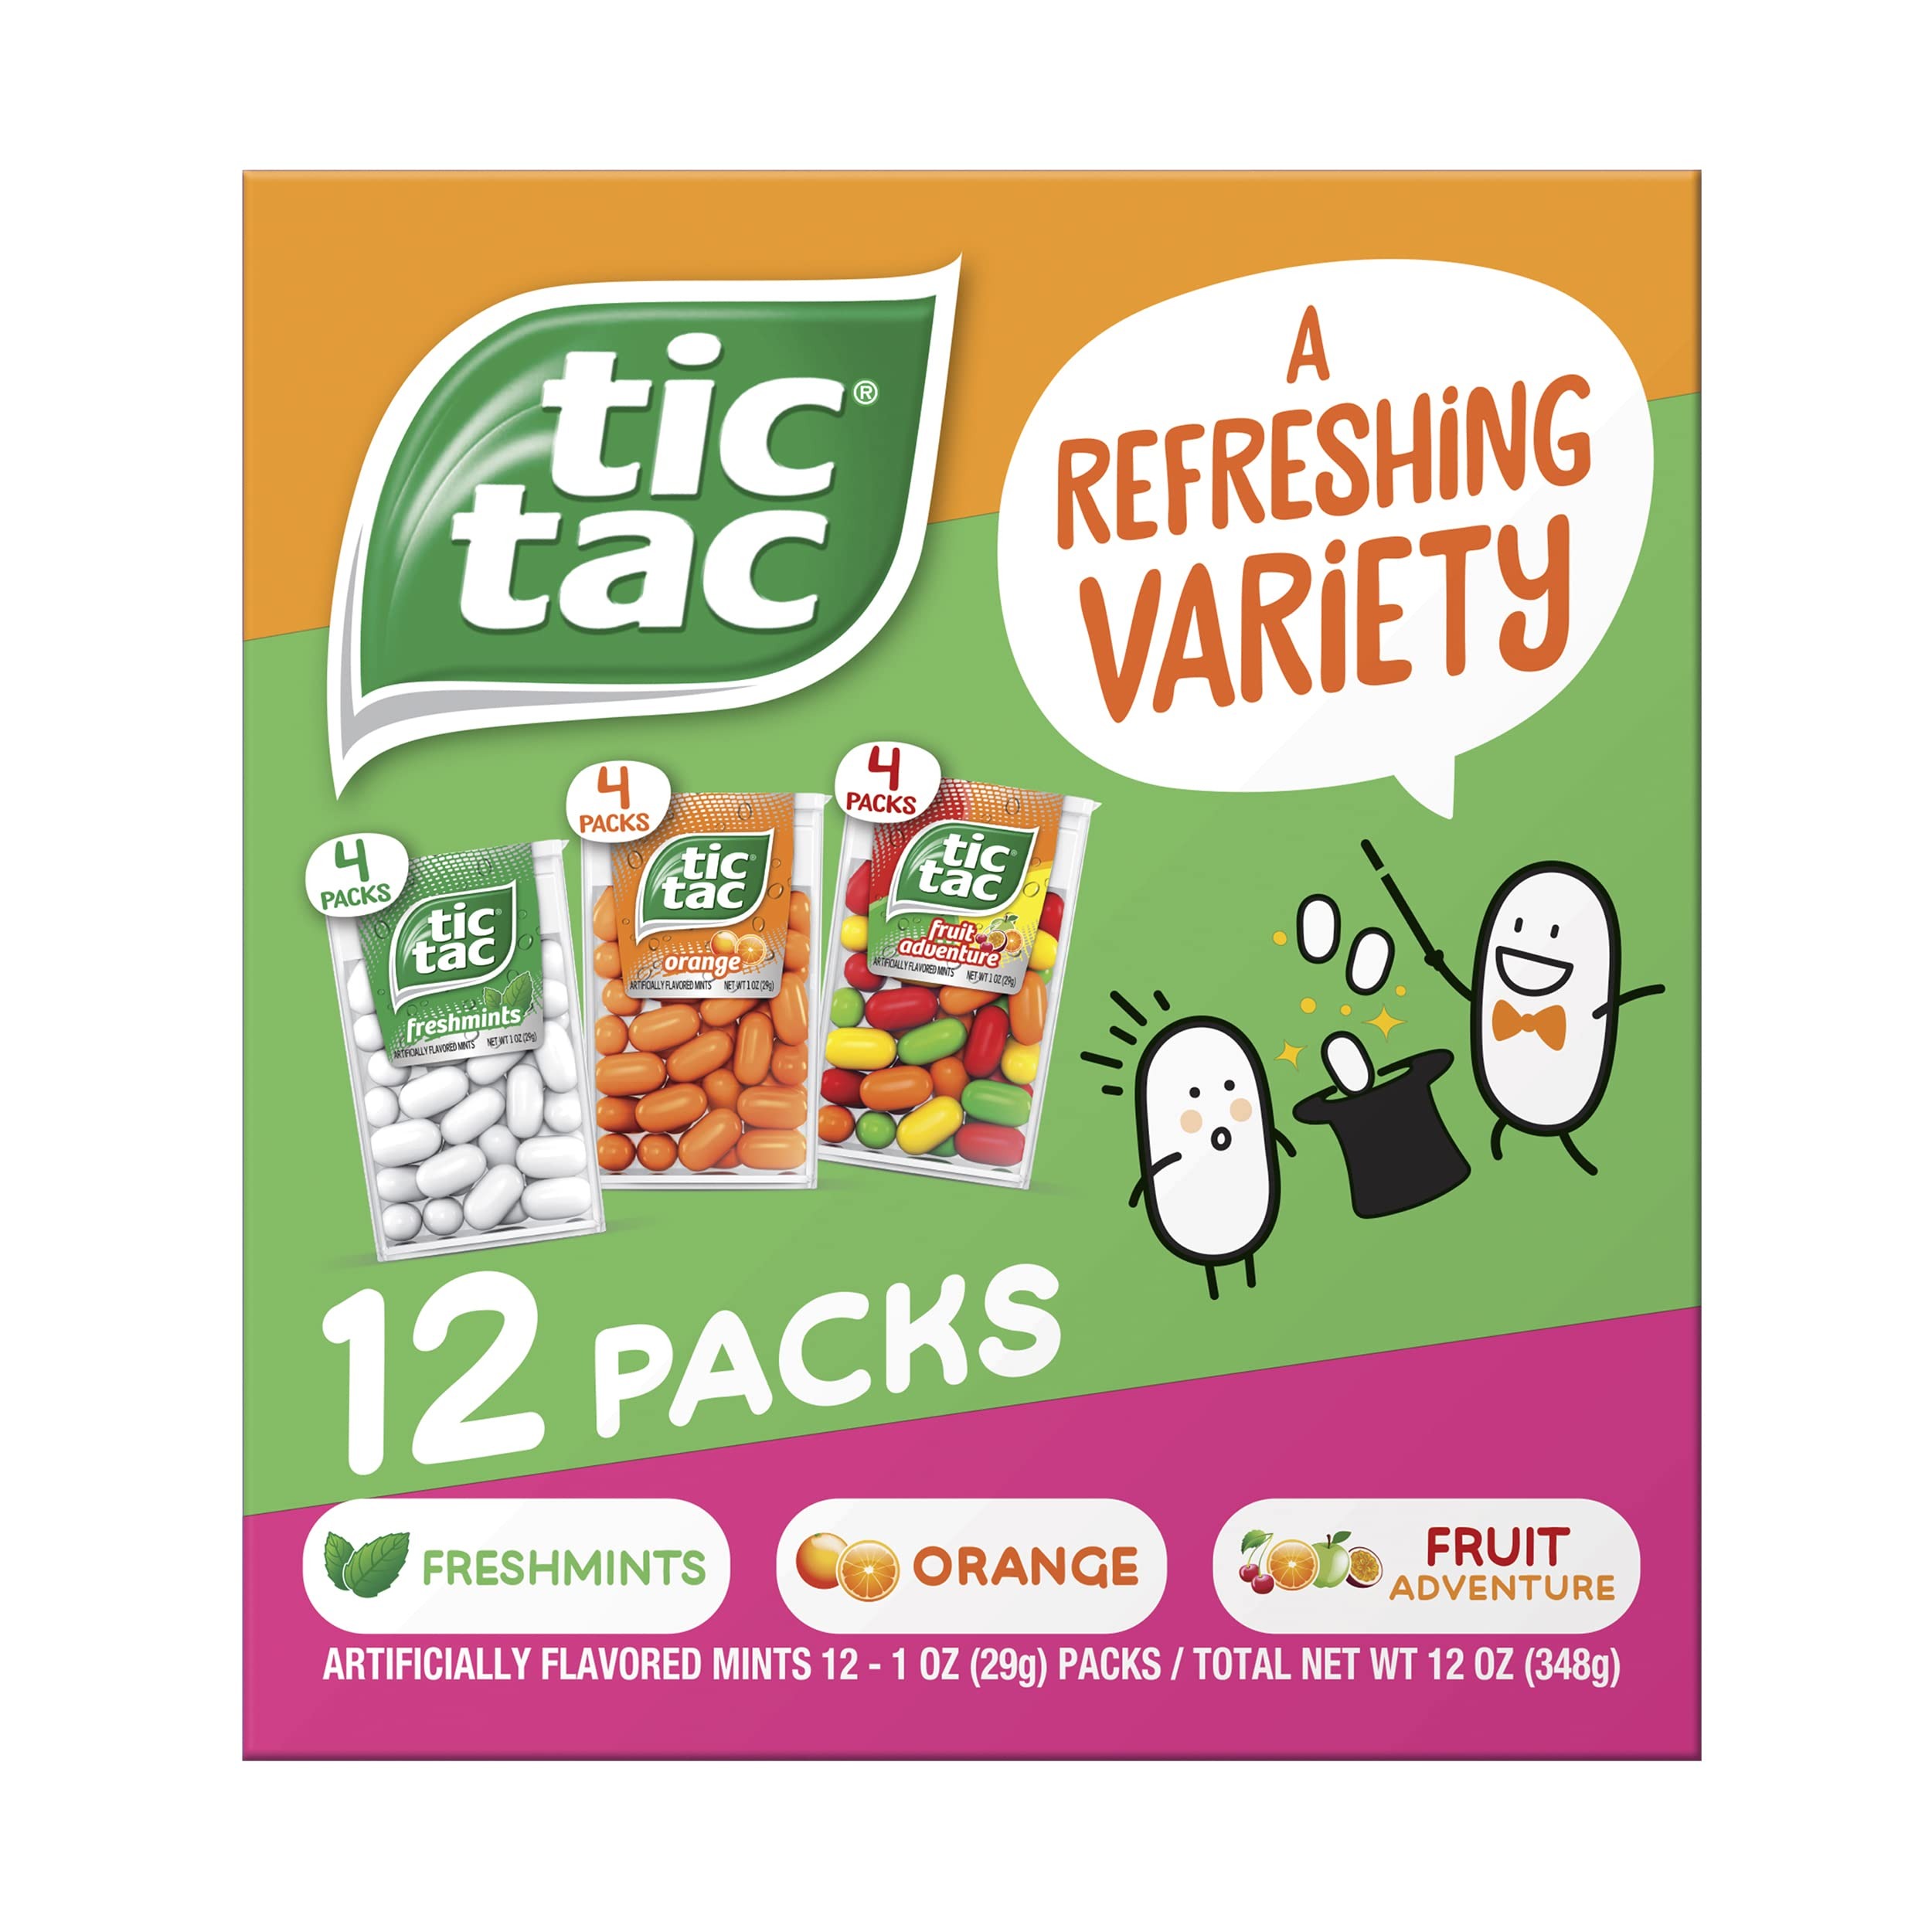
Item Name: Tic Tac Flavor Variety Pack, Bulk 12 Pack, On-The-Go Refreshment, 1 oz Each
Bullet Point 1: TIC TAC VARIETY PACK: Taste the best that Tic Tac has to offer with this variety pack! Each Freshmint, Orange and Fruit Adventure Tic Tac mint in these 12 1-ounce packs has 100 layers of delicious flavor that's sure to satisfy
Bullet Point 2: TRY EVERY FLAVOR: Tic Tac is an iconic brand of beloved mints. From minty to fruity flavors, you have a variety to choose from in this special pack, including Orange, Freshmint and Fruit Adventure
Bullet Point 3: A TASTE TO LOVE: Enjoy Tic Tac mints infused with explosive taste, plus these gluten-free mints are refreshing and GMO-free
Bullet Point 4: FULL OF FUN FLAVORS: Each flavored Tic Tac mint in this variety pack is ready to give much-needed, satisfying taste in any moment. Enjoy them as after-dinner mints or give them as mint gifts
Bullet Point 5: MINTS ON THE GO: The portable pack fits perfectly in your pocket or purse—great for on-the-go sharing and refreshment, like mints for after coffee
Value: 12.0
Unit: Ounce

Price: 26.79